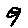
Label: 9